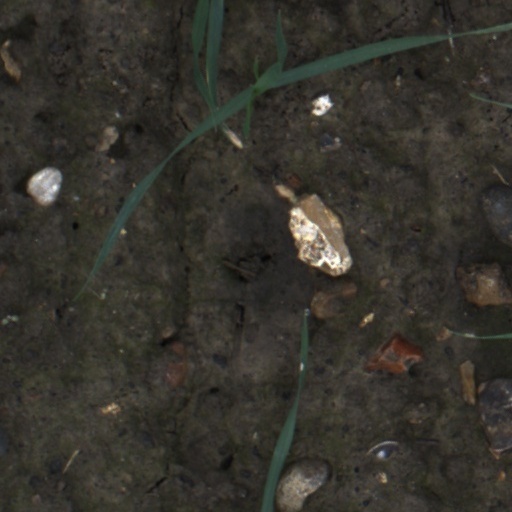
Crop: wheat